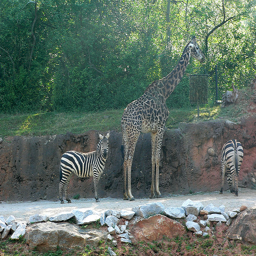
There are two zebras and a giraffe next to the grass.
Two zebras stand beside a giraffe beside a low cliff.
Two zebras and a giraffe standing next to a wall.
There is a giraffe in between two zebras.
A giraffe and two zebras are standing together.